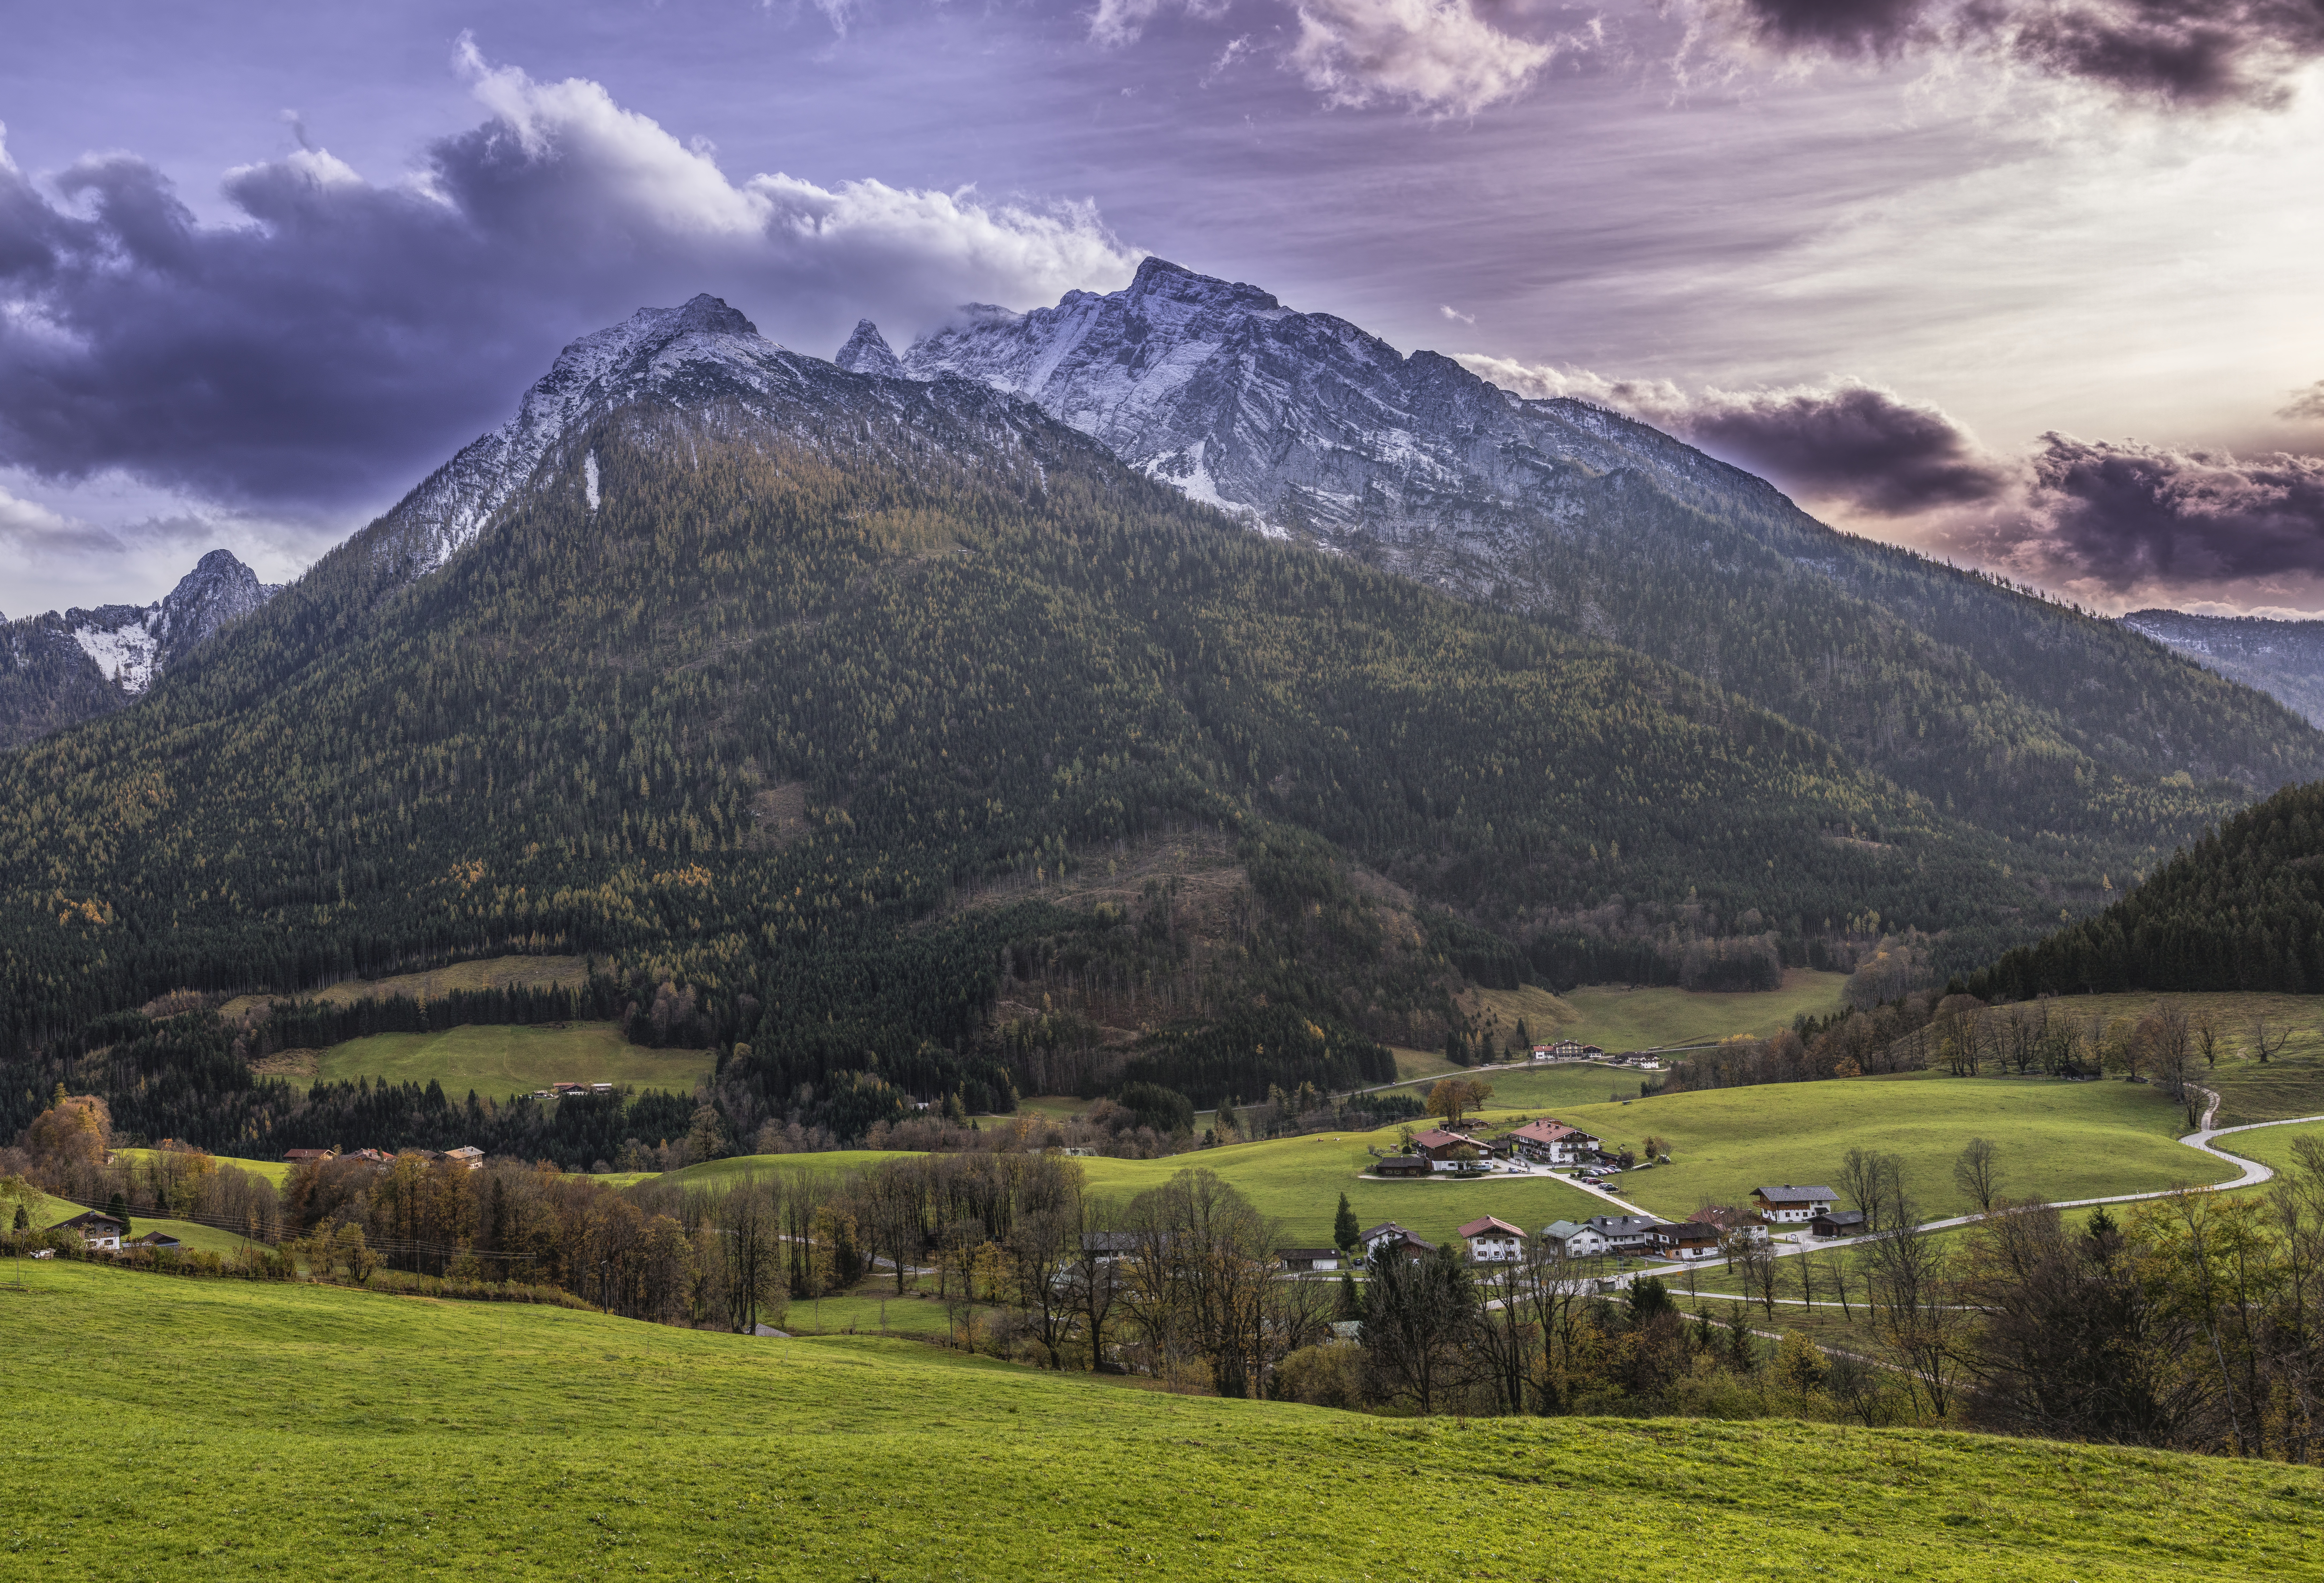
sky, highland, nature, mountainous landforms, cloud, mountain range, mount scenery, mountain, grassland, wilderness, hill, alps, rural area, pasture, grass, fell, landscape, field, mountain village, meadow, valley, hill station, tree, morning, atmosphere, plateau, meteorological phenomenon, sunlight, plain, national park, national trust for places of historic interest or natural beauty, computer wallpaper, ridge, mountain pass, elevation